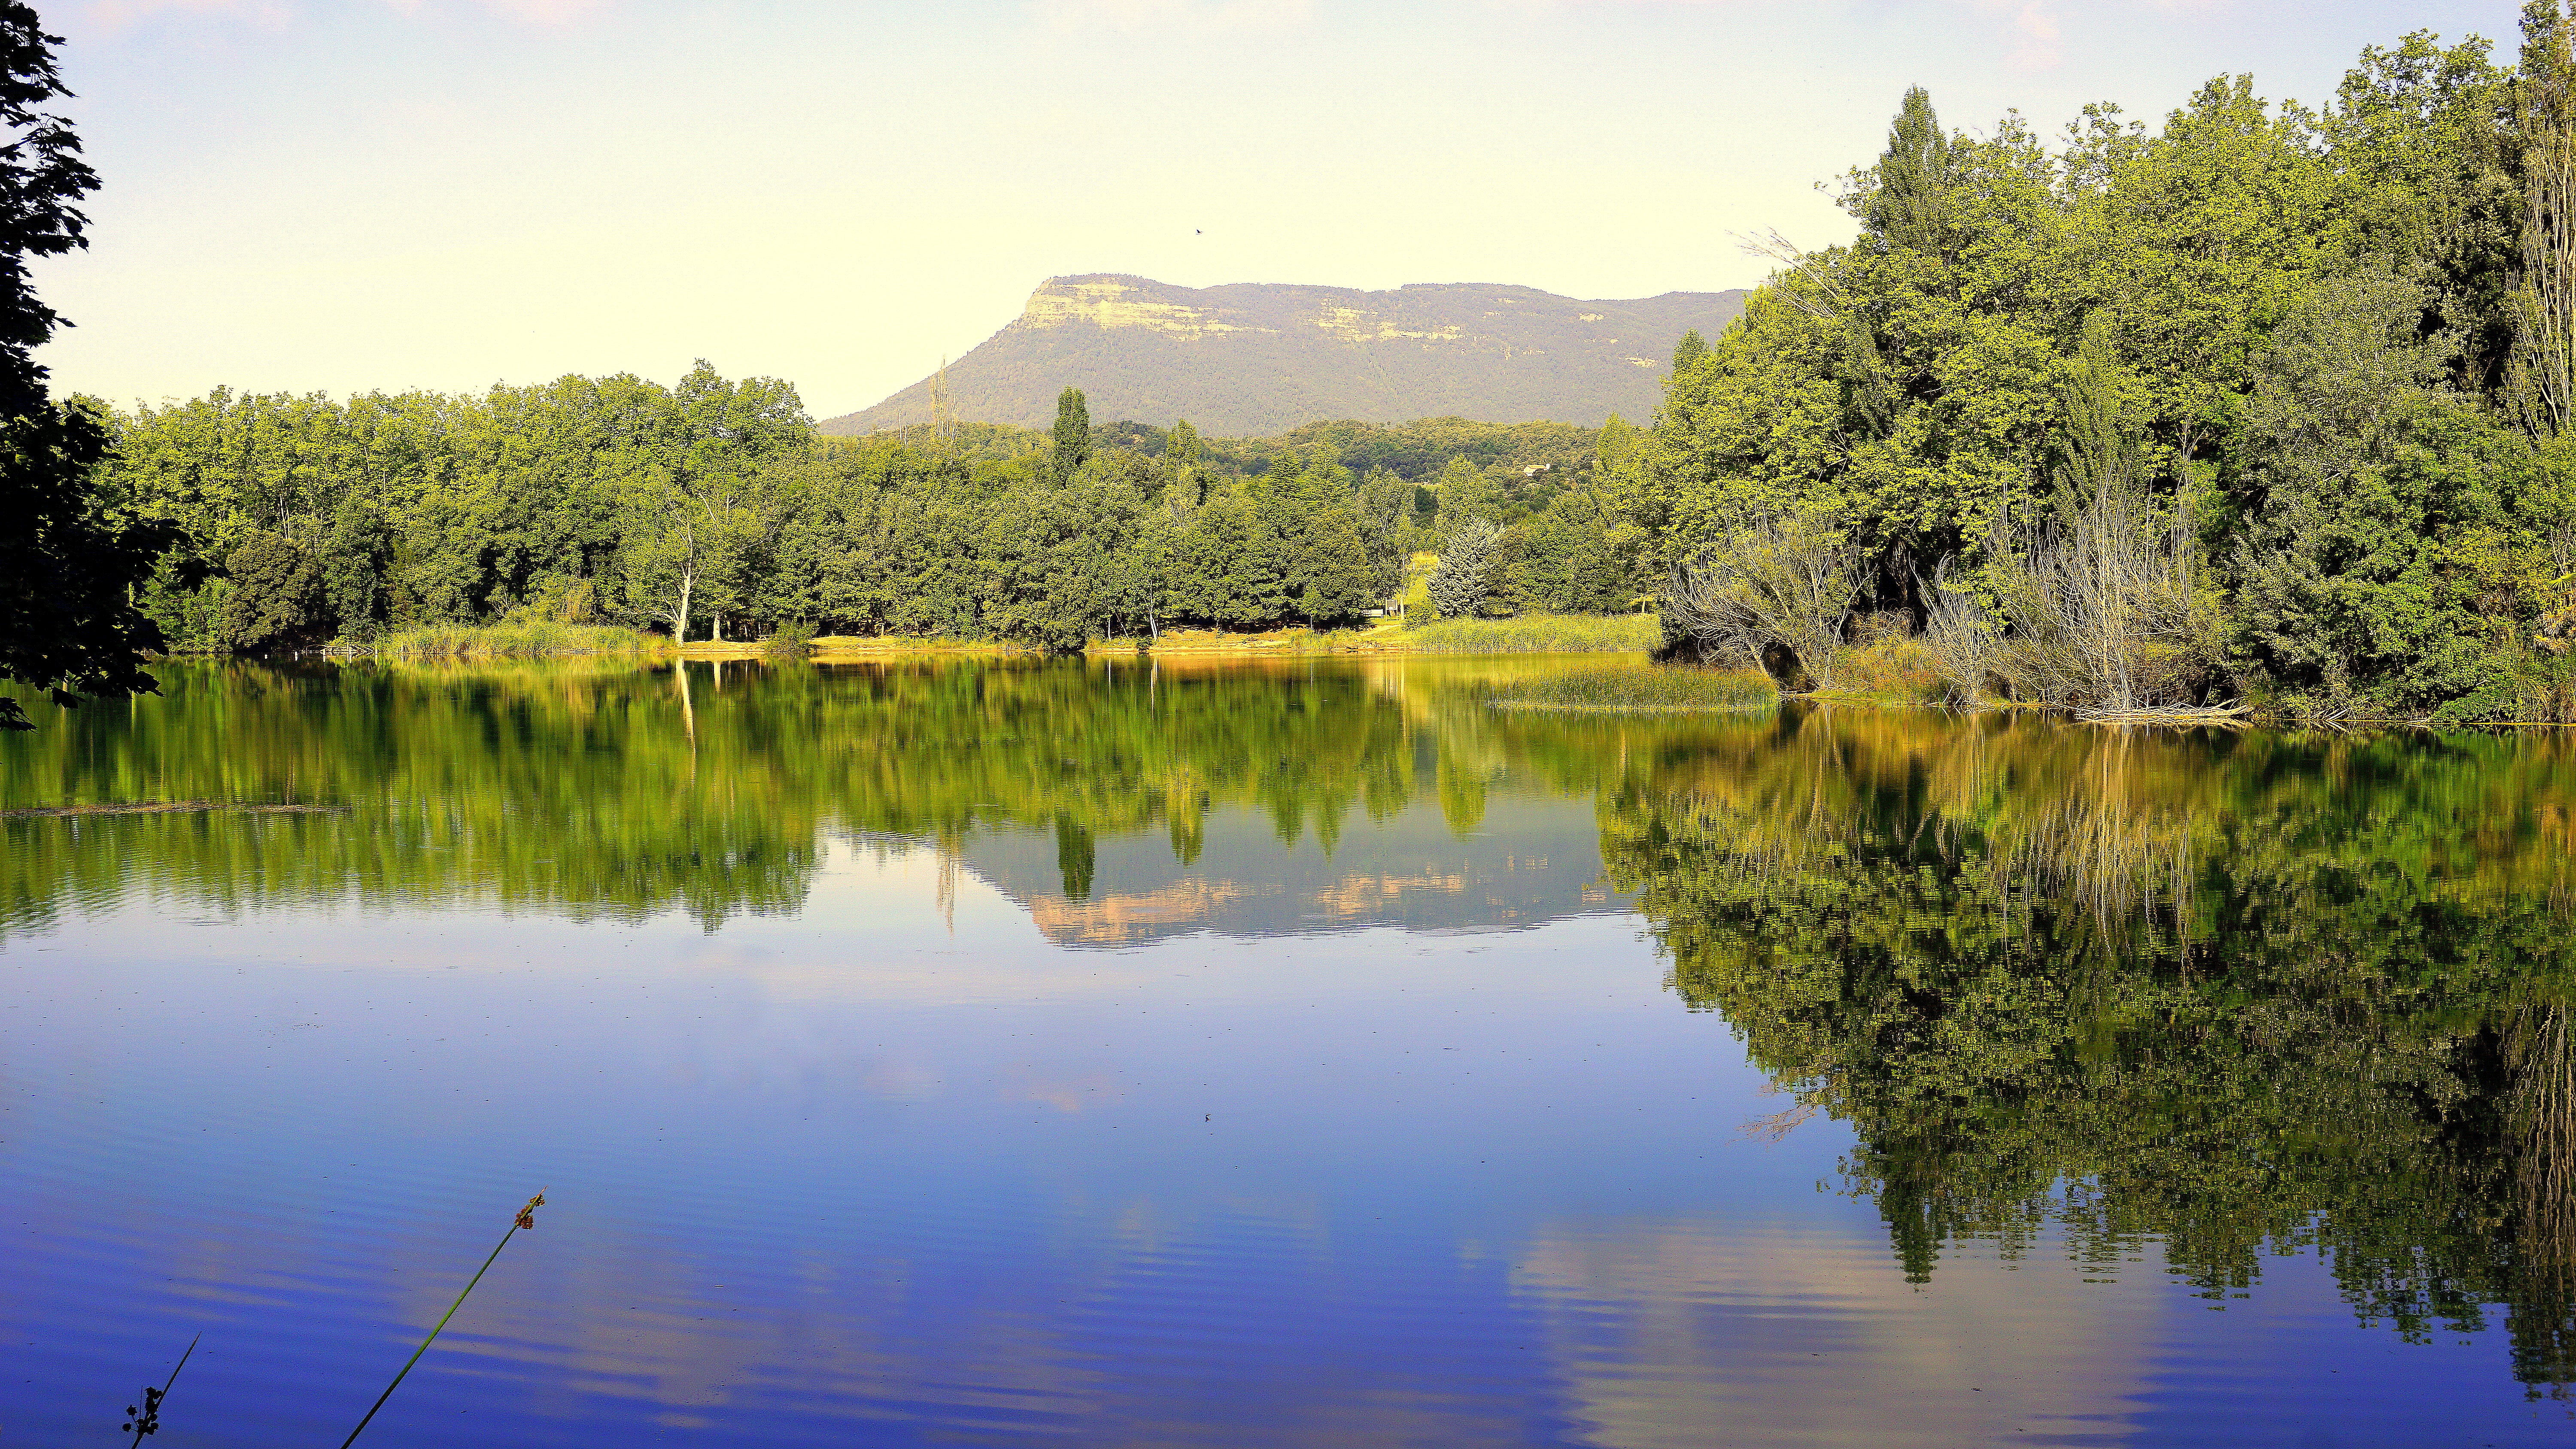
landscape, tree, water, nature, marsh, wilderness, mountain, sky, meadow, leaf, flower, lake, river, pond, reflection, autumn, park, reservoir, body of water, trees, clouds, wetland, habitat, ecosystem, highlights, brightness, pyrenees landscape, fish pond, natural environment, atmospheric phenomenon, woody plant